Weather of 2010

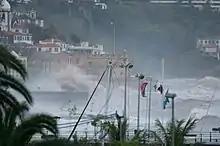
Waves during the Madeira flooding

About 42 people were reported dead and about 68 to 100 injured as rain-induced floods and mudslides hit the Portuguese island of Madeira on the 20th, local authorities said. The floodwaters tore down buildings, overturned cars and knocked down trees.